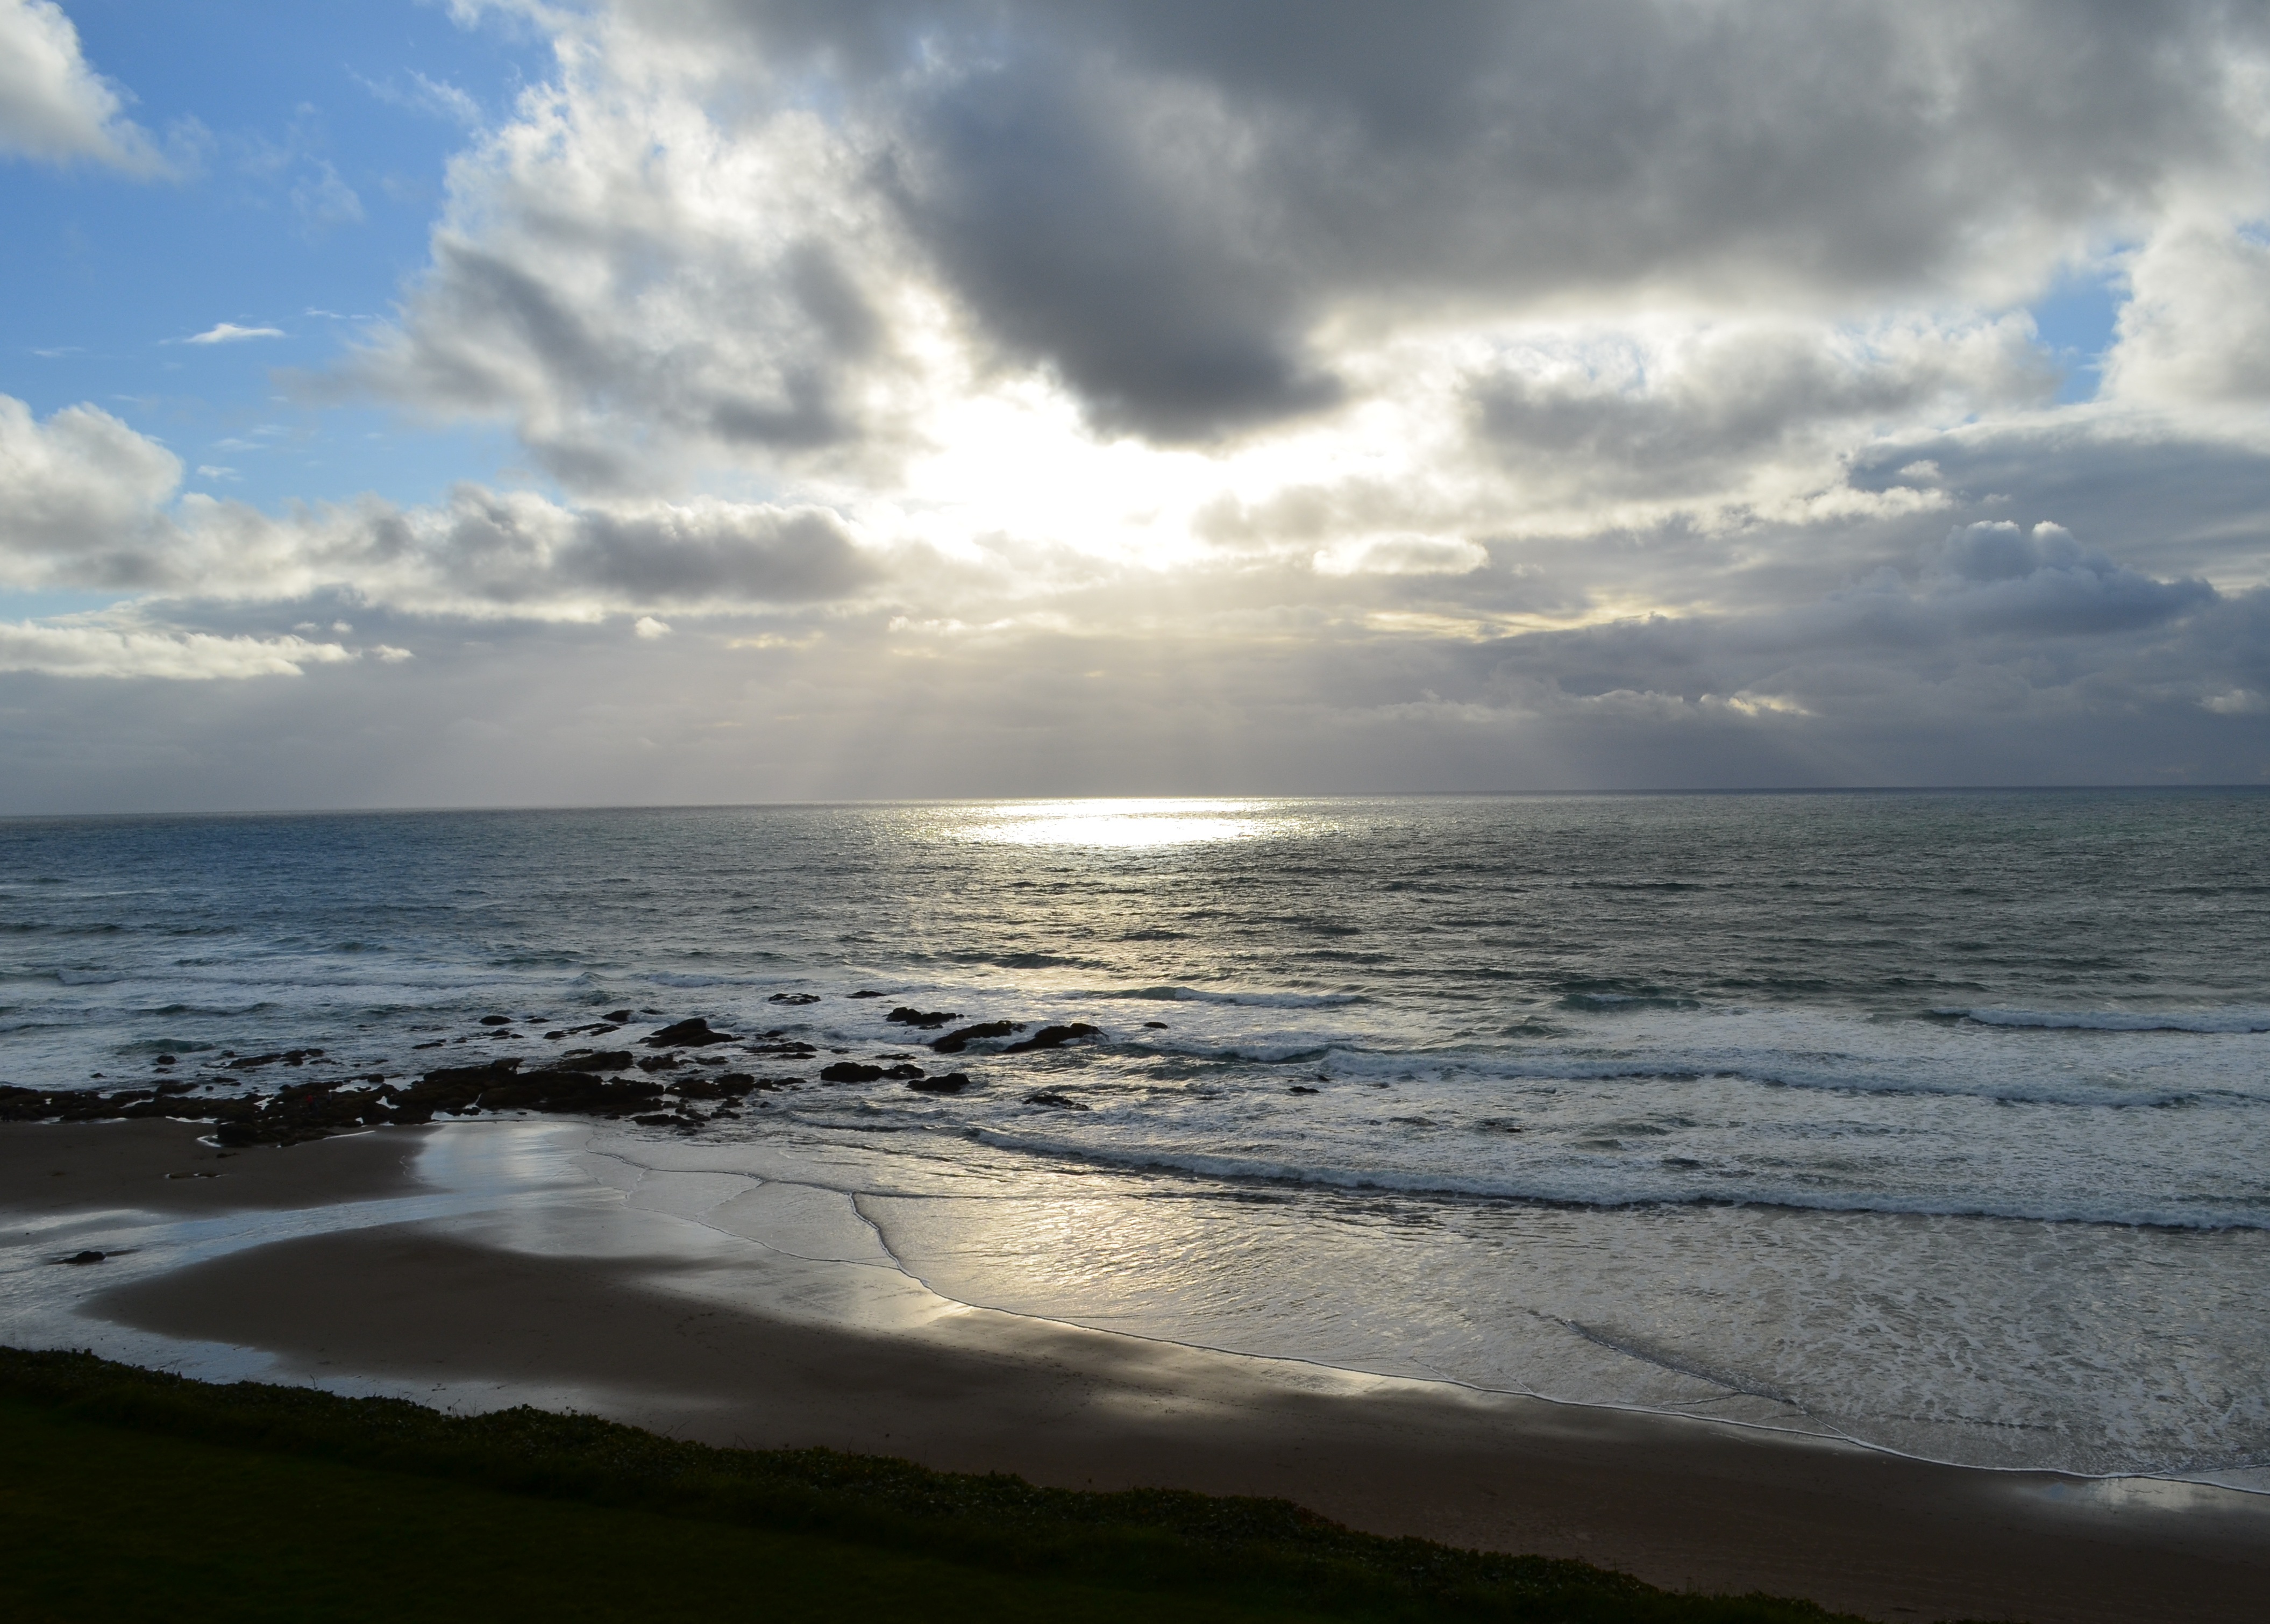
beach, landscape, sea, coast, water, nature, outdoor, sand, rock, ocean, horizon, cloud, sky, sun, sunrise, sunset, sunlight, morning, shore, wave, dawn, coastline, dusk, evening, surf, reflection, relax, scenic, seascape, scenery, weather, bay, body of water, relaxation, meteorological phenomenon, wind wave